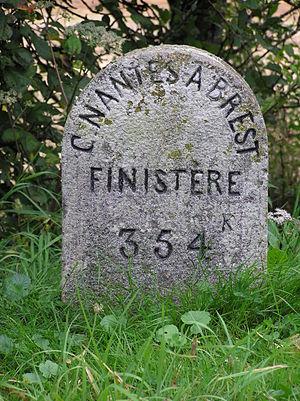
Borne du kilomètre 354 du Canal de Nantes à Brest (Finistère) Español: Terminal del kilómetro 354 del Canal de Nantes à Brest (Finistère) Português: Limite do quilómetro 354 do Canal de Nantes até Brest (Finistère)
Le canal de Nantes à Brest est un canal à petit gabarit qui relie les villes de Nantes et de Brest et emprunte les vallées de l'Erdre, de l’Isac, de l’Oust, du Blavet, du Doré, du Kergoat, de l’Hyères et de l’Aulne ; ces rivières sont reliées par trois canaux de jonction franchissant des lignes de partage des eaux. Sa construction remonte à la première moitié du XIXᵉ siècle et sa longueur totale est de 364 km.